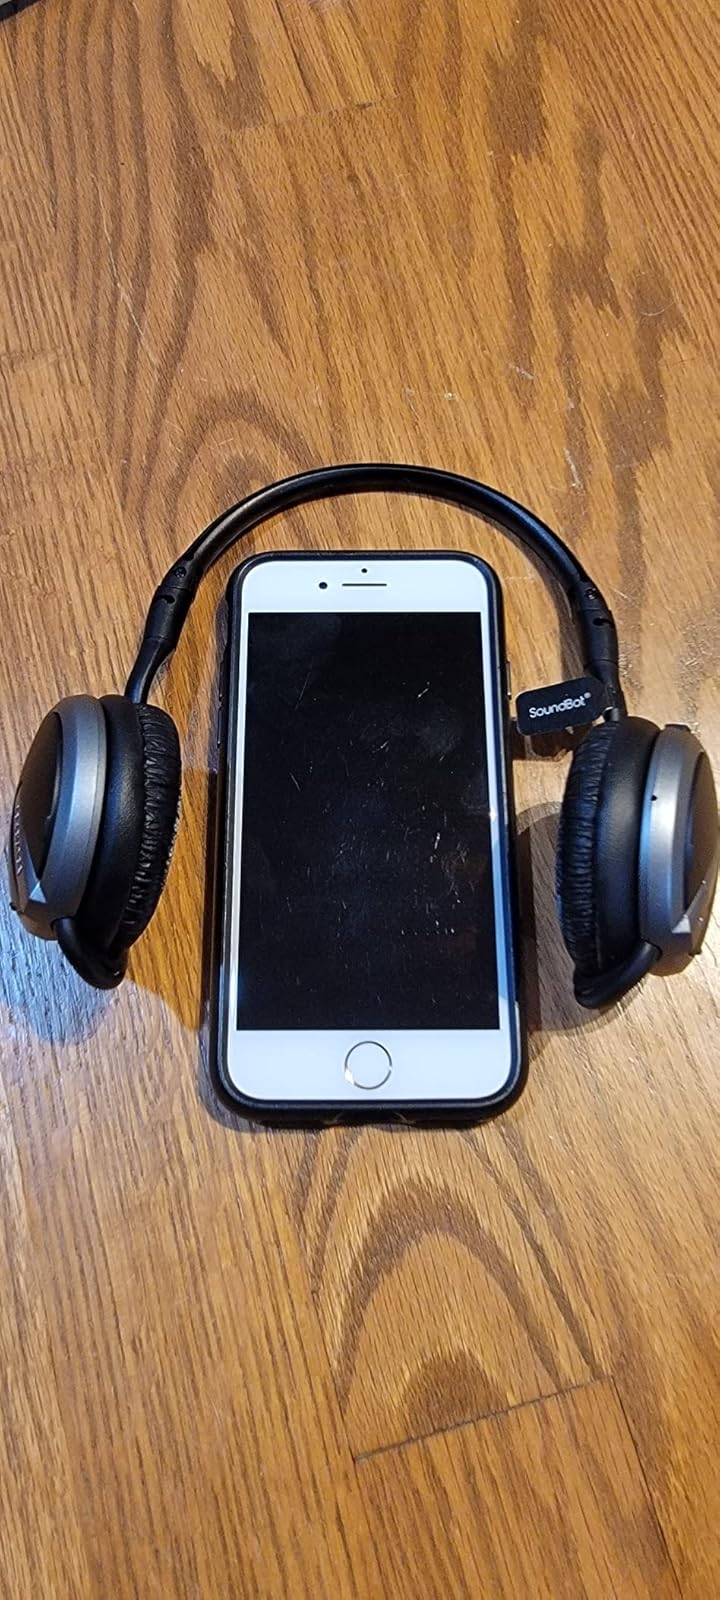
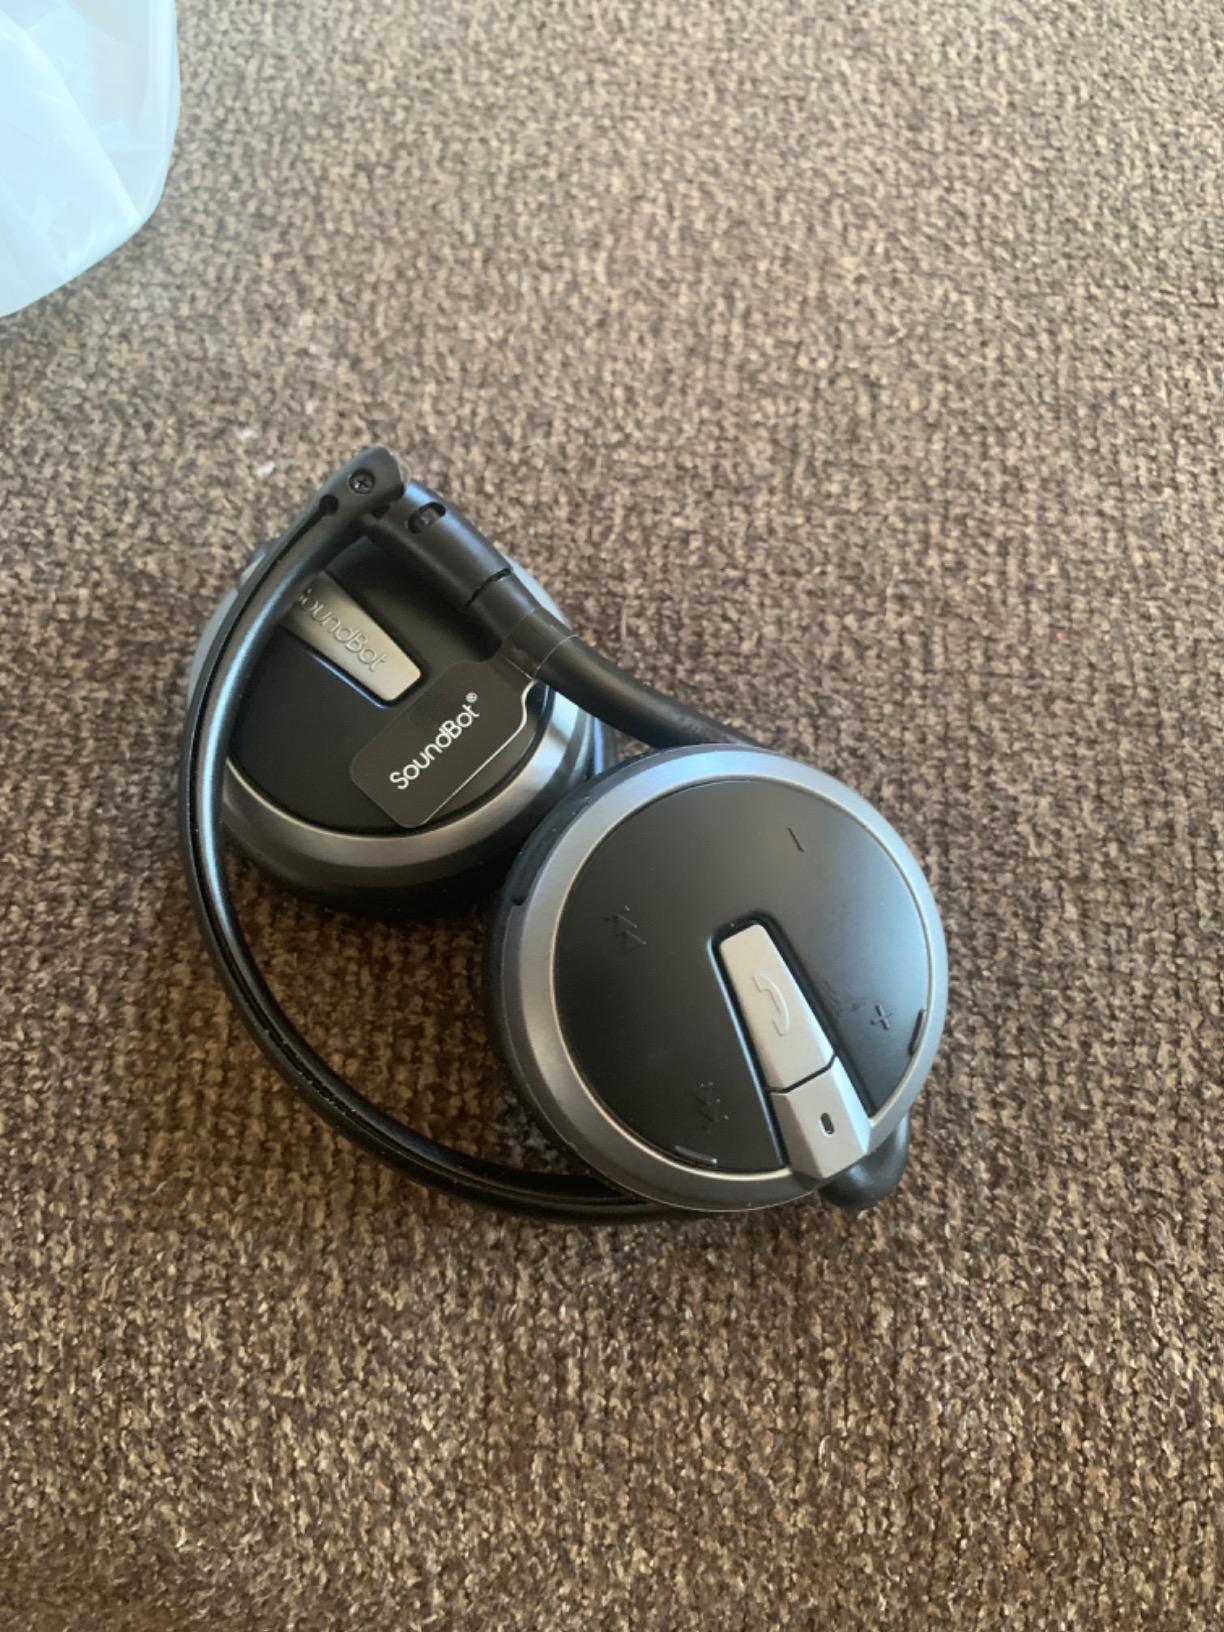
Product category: headphones
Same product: yes